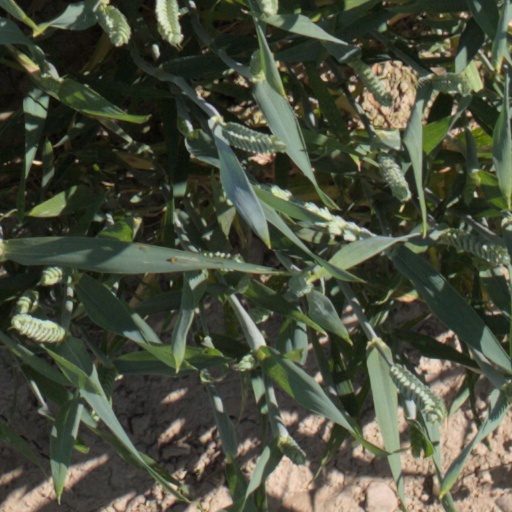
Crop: wheat